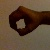
The image shows a hand gesture representing the number 0 in Indian Sign Language.